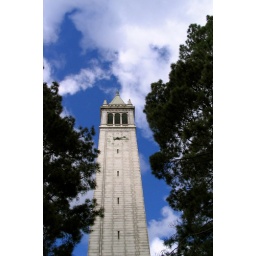
tower in the trees